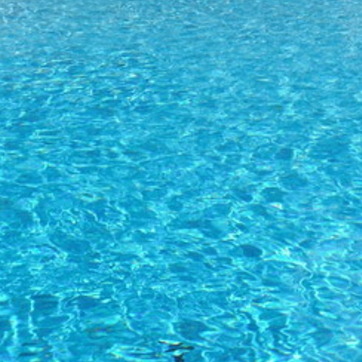
Material: water